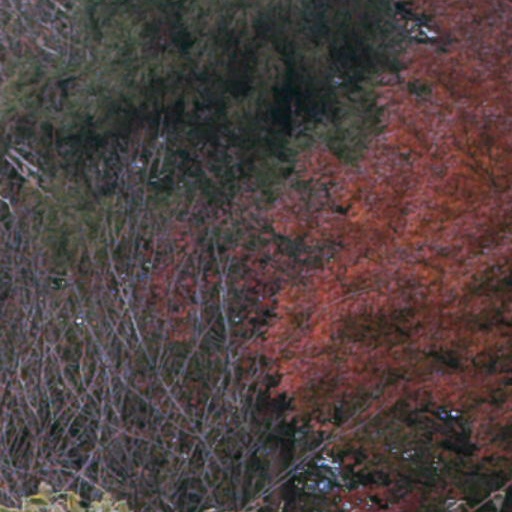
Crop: cassava